Kuznetsov-class aircraft carrier

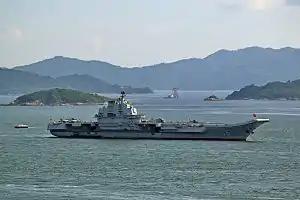
"Liaoning" in Hong Kong in 2017

The second member of the "Kuznetsov" class took a much more roundabout route to active service. Known first as "Riga" and then "Varyag", she was laid down by the Nikolayev South Shipyard in 1985 and launched in 1988. "Varyag" had not yet been commissioned when the Soviet Union dissolved in 1991, and the ship was left to deteriorate in the elements. In 1998, the unfinished hull was sold by Ukraine to what was apparently a Chinese travel agency for ostensible use as a floating hotel and casino. After an eventful journey under tow, she arrived in China in February 2002 and was berthed at the Dalian naval shipyard, where she was overhauled and completed as the first operational ship of the Chinese aircraft carrier programme.